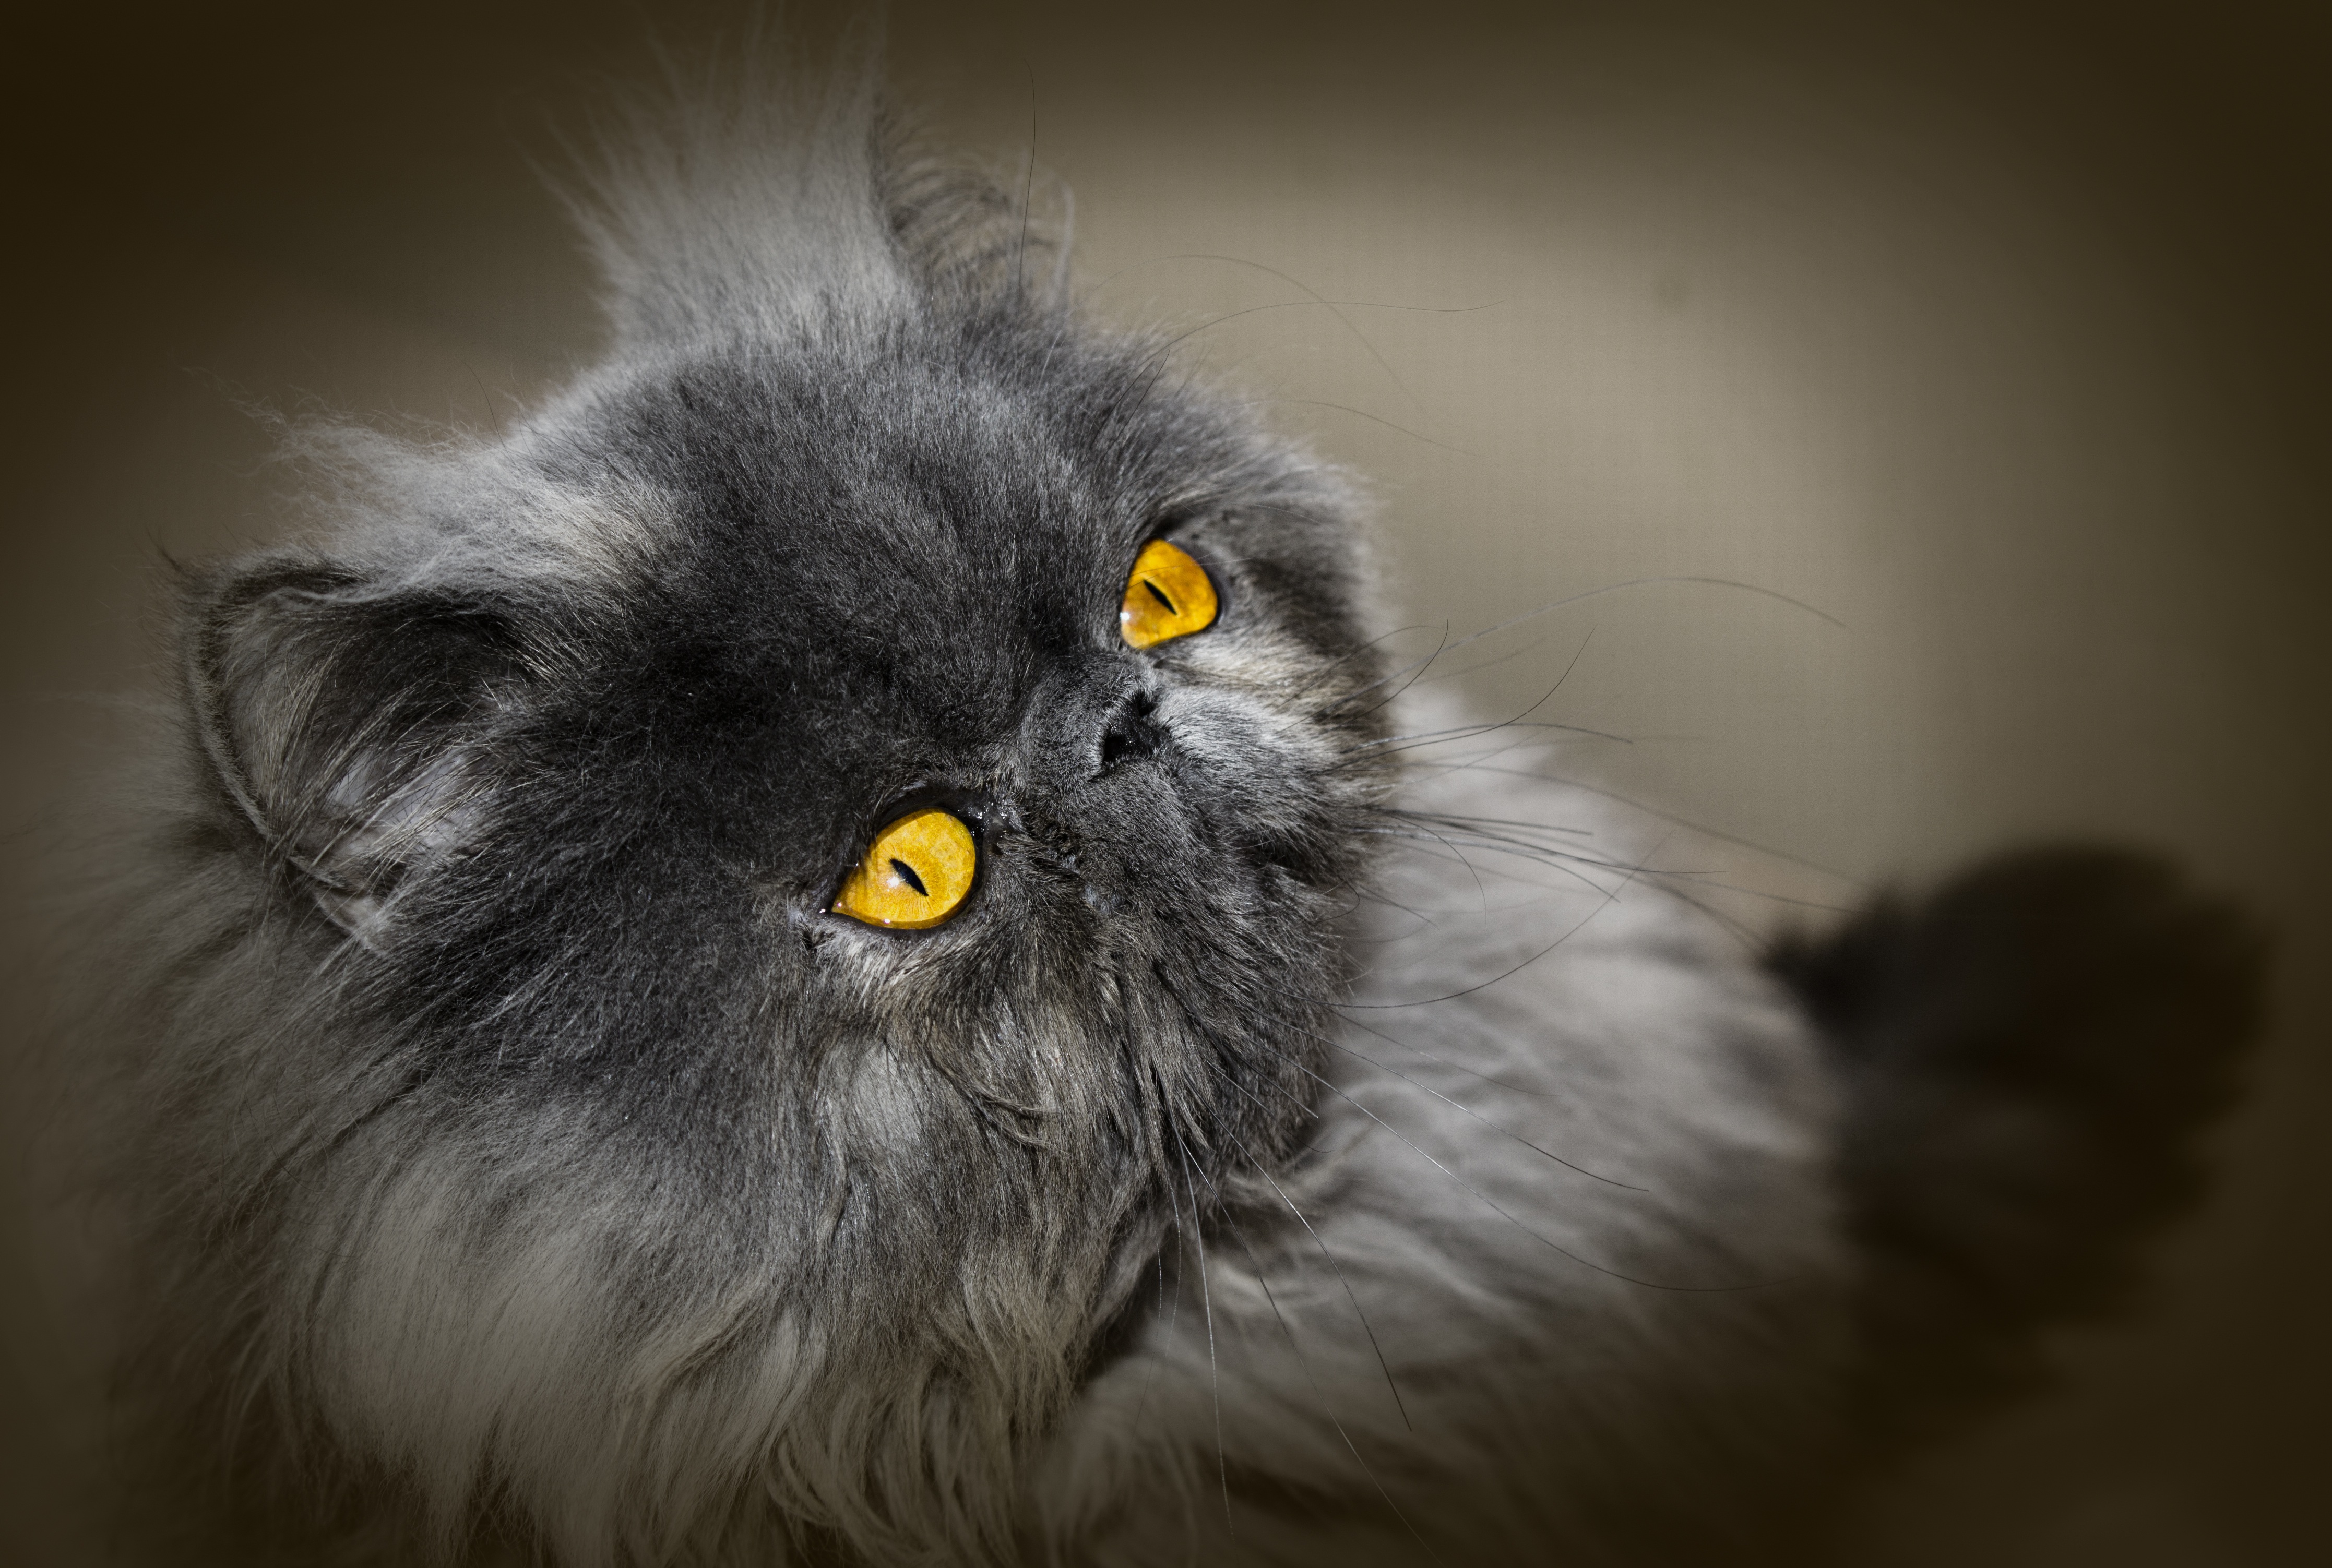
hair, home, animal, pet, cat, feline, mammal, fauna, close up, whiskers, look, vertebrate, himalayan, persian, small to medium sized cats, cat like mammal, carnivoran, domestic long haired cat, british semi longhair, persian cat, persian blue